Elsenz Valley Railway

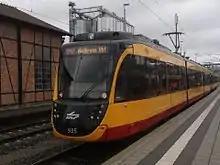
S42 85797 to Heilbronn in Sinsheim

Furthermore, the S 42 service of the Heilbronn Stadtbahn runs on the line with two-system Stadtbahn sets of the ET 2010 class. This leaves every two hours from the Heilbronn inner city via Neckarsulm, Bad Friedrichshall Hbf and Bad Rappenau to Sinsheim Hbf and, once an hour, from Heilbronn to Bad Rappenau.